Veliko Tarnovo

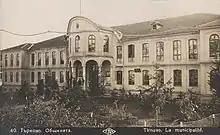
Constituent Assembly of Bulgaria in 1879

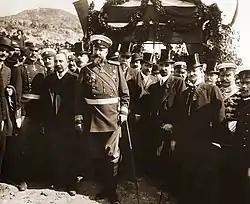
Tzar Ferdinand at the proclamation of Bulgarian independence in 1908

Tarnovgrad, along with the rest of present-day Bulgaria, remained under Ottoman rule until the 19th century, when national identity and culture reasserted themselves as a strengthening resistance movement. The goal of the establishment of an independent Bulgarian church and nation motivated the 1875 and 1876 uprisings in the city. On 23 April 1876, the April uprising marked the beginning of the end of the Ottoman occupation. It was soon followed by the Russo-Turkish War (1877–1878).